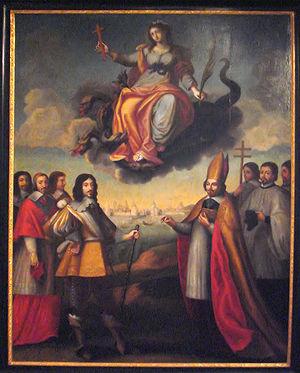
Entrée de Louis XIII à La Rochelle